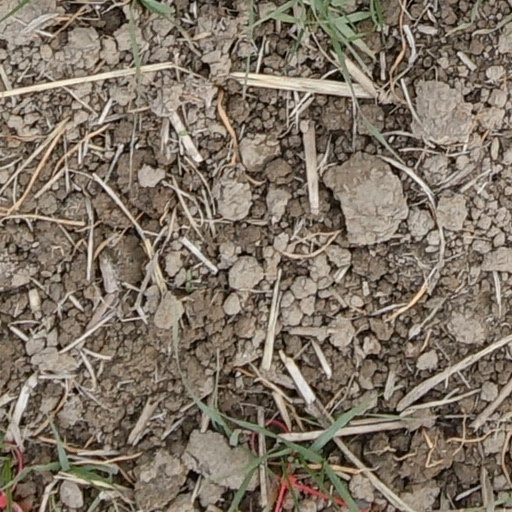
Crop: wheat